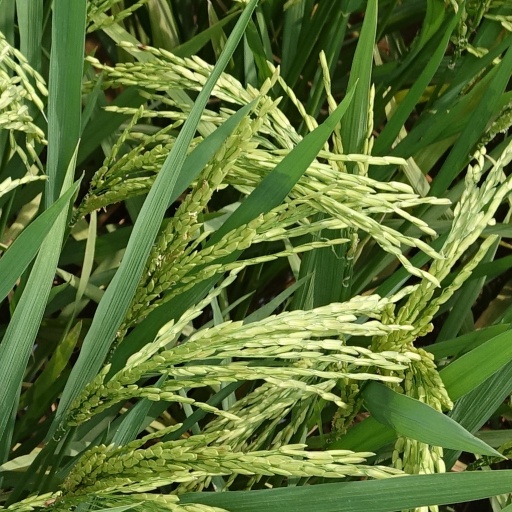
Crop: rice